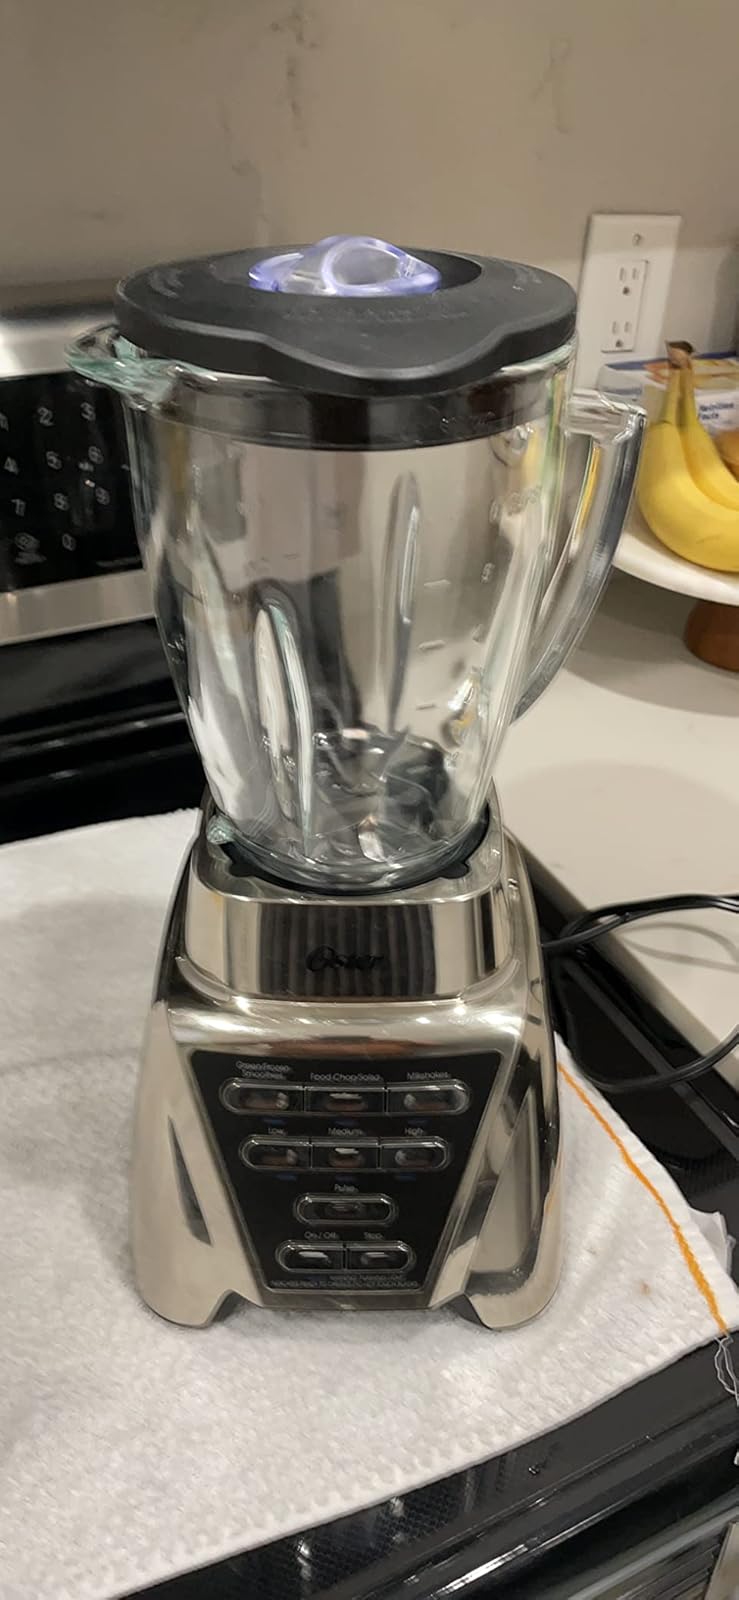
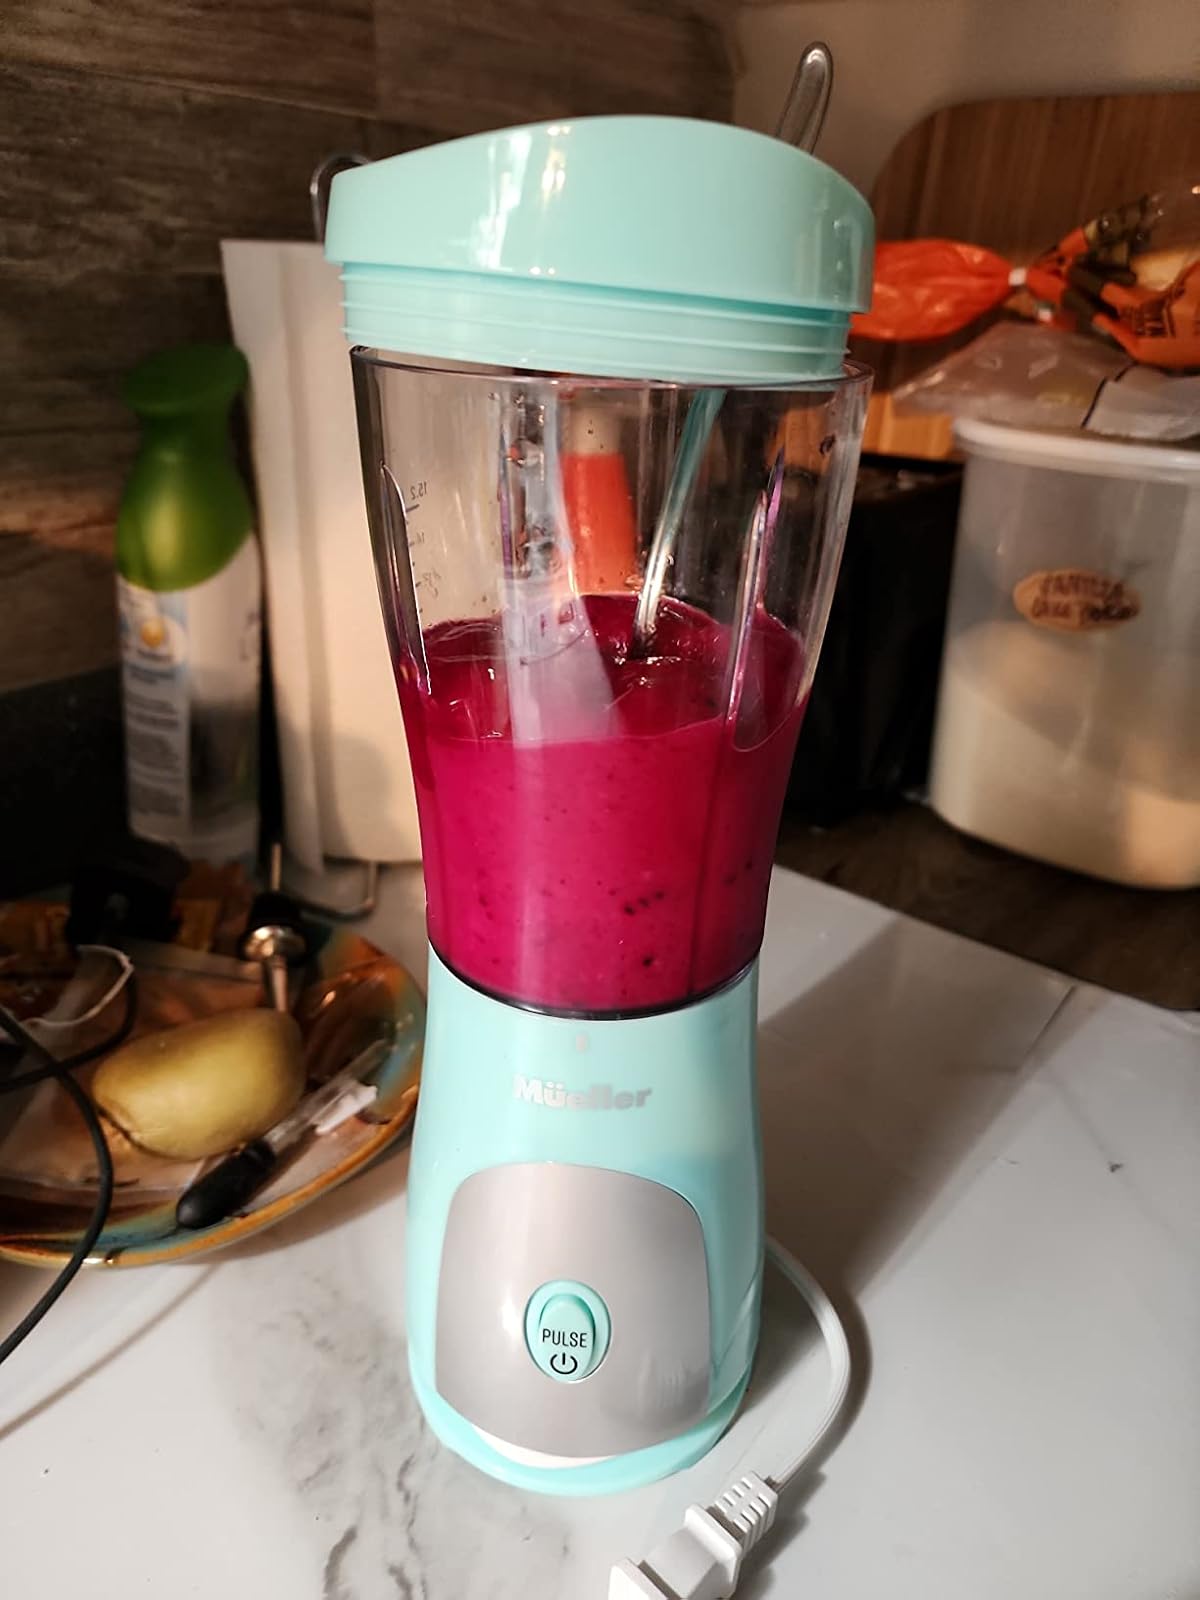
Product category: items_blender
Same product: no